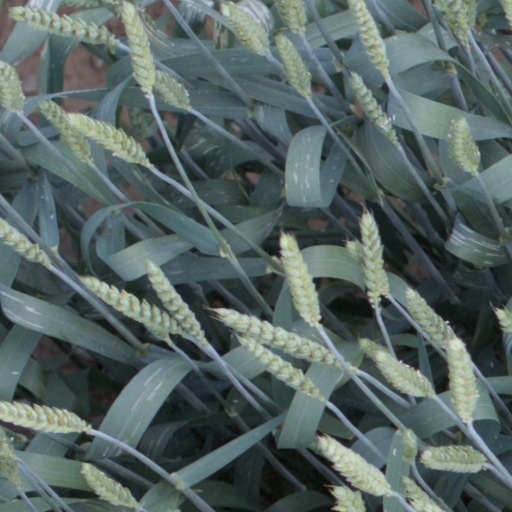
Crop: wheat